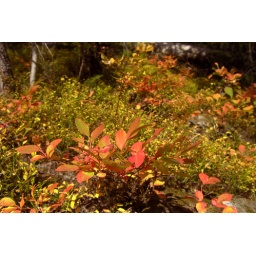
013 Red plants in the yellow